Ulsanbawi

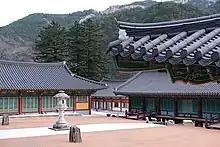
Sinheungsa temple.

It is a head temple of the Jogye Order of Korean Buddhism. Sinheungsa is also located on Seoraksan National Park, near Ulsanbawi.